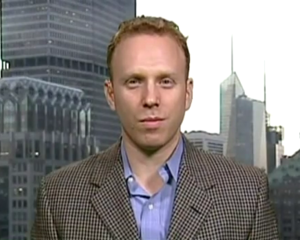
Max Blumenthal est un blogueur, auteur, journaliste et militant américain. Il est le fils de Sidney Blumenthal, ancien journaliste puis conseiller de Bill Clinton. Après avoir contribué à de nombreux médias anglophones, il travaille au Liban et écrit plusieurs ouvrages sur la situation de la Palestine. Après 2015, il travaille essentiellement pour les médias russes, en particulier sur la guerre civile syrienne, sujet sur lequel son travail est critiqué.